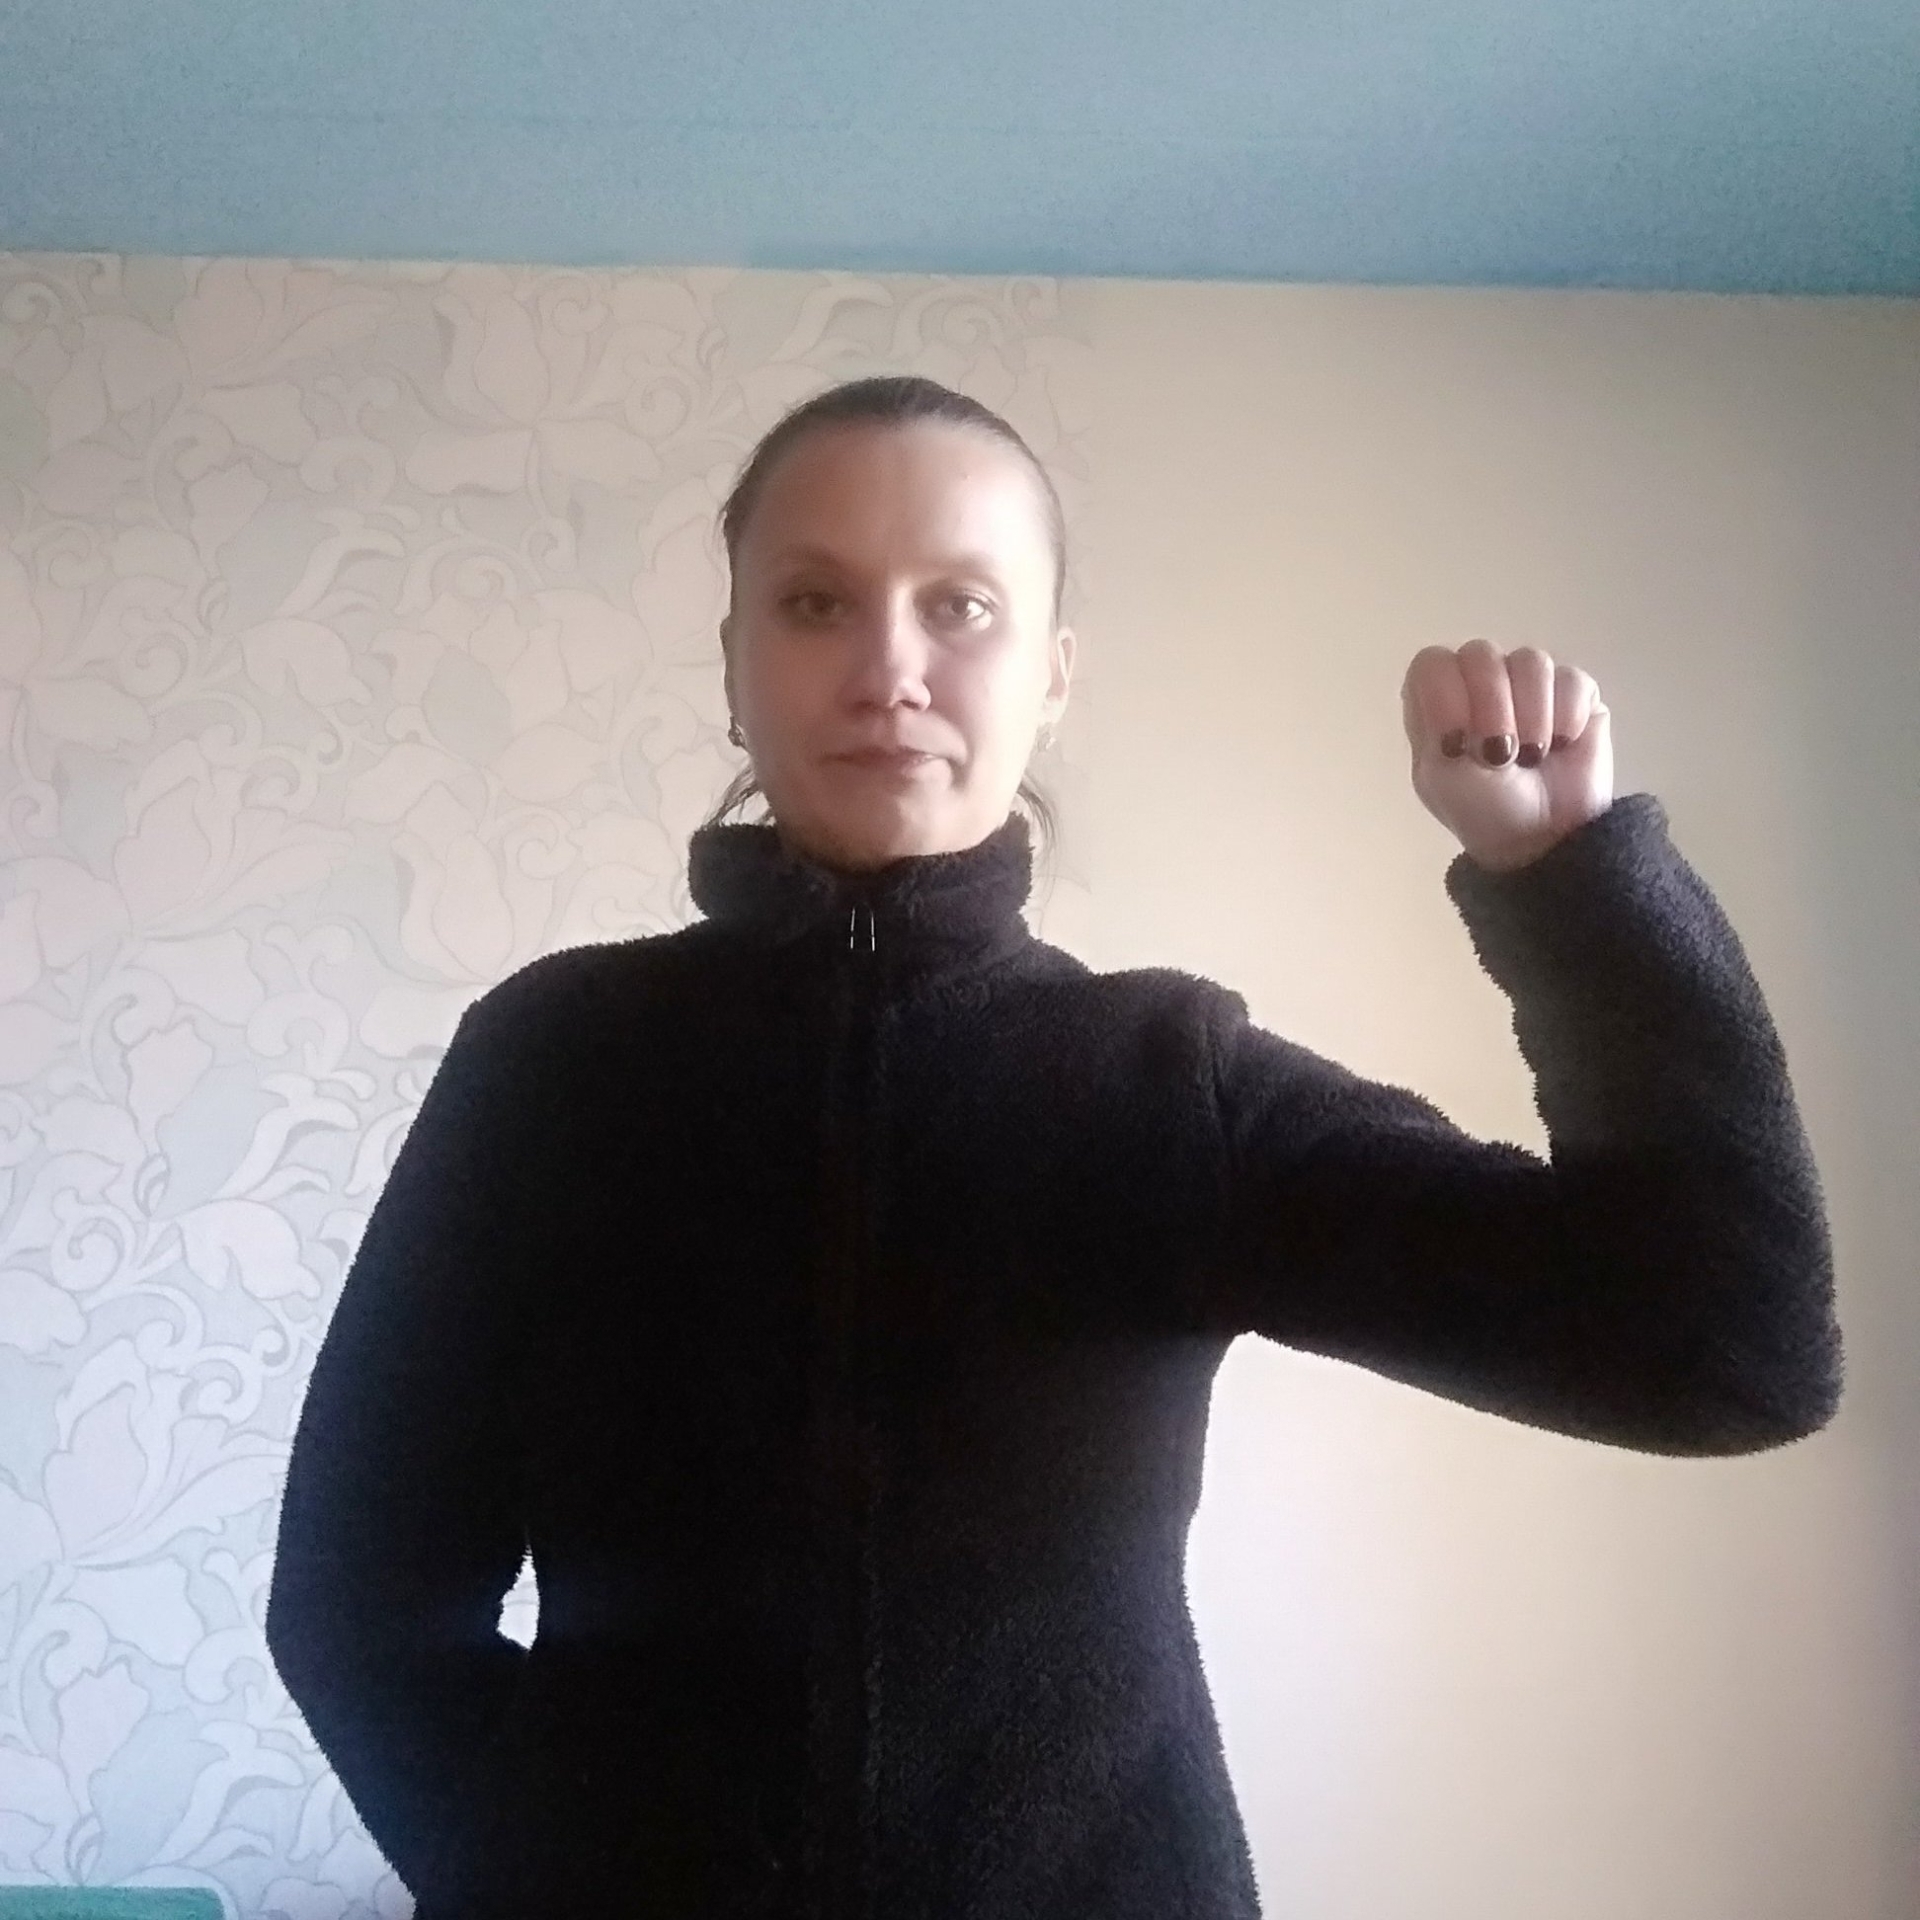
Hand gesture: fist